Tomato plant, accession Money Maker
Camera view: vertical (180 deg); turntable rotation: 120 degrees
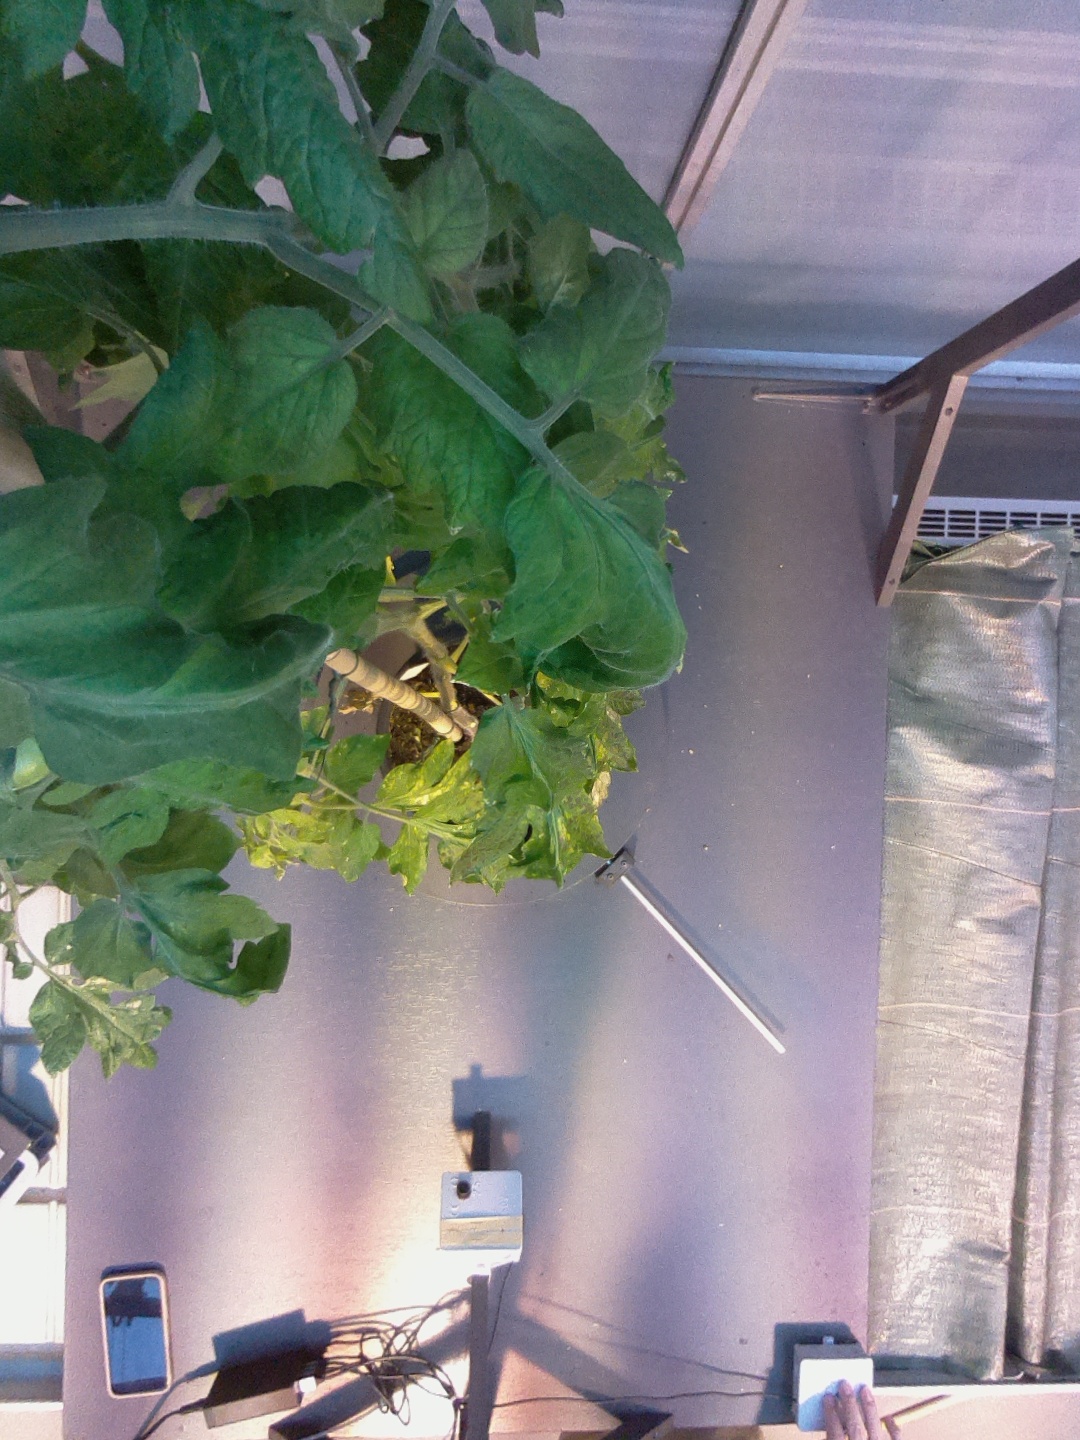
BBCH growth stage 71: 10%-20% of final fruit size